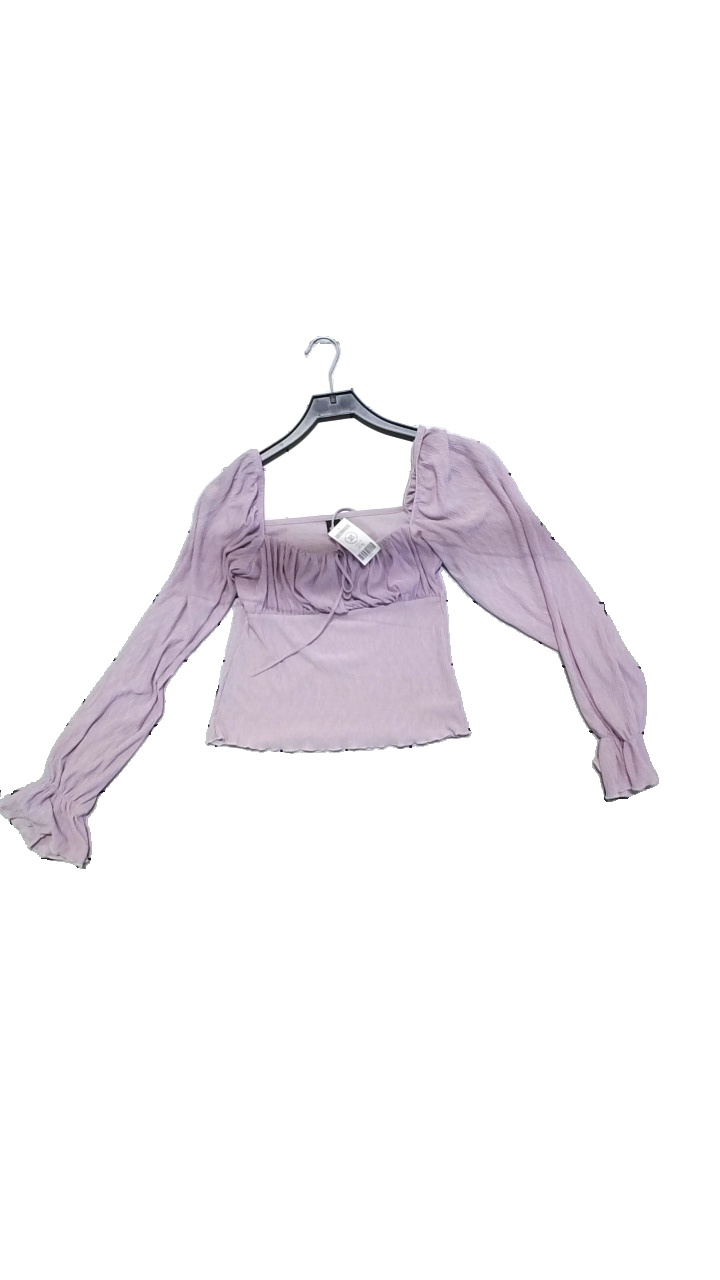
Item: Top (Ladies)
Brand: Gina Tricot
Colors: Purple
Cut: Loose
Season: All
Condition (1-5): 4
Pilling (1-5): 4
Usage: Reuse
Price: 50-100